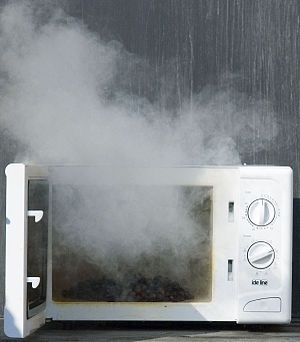
Røgbøje
Store mængder rosiner danner megen røg når de koges i mikrobølgeovn
Rosiner i en mikrobølgeovn medfører kraftig røgudvikling.
En røgbøje eller røggranat er en genstand til brug for visuel markering i åbne områder med anvendelse af røg.